Flood Panels

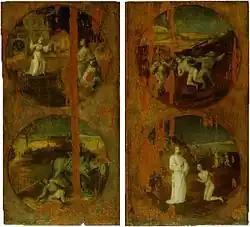
Verso

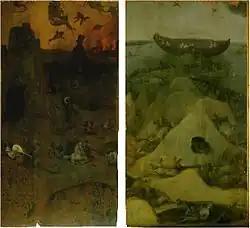
Recto

The Flood Panels are two double-sided painted panels attributed to the Early Netherlandish artist Hieronymus Bosch, dating to c. 1514 and now in the Museum Boijmans Van Beuningen in Rotterdam.